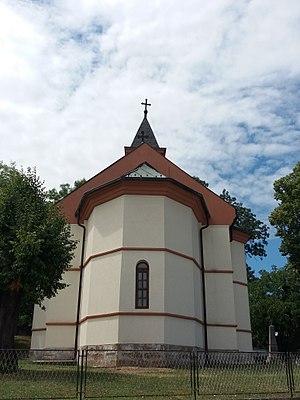
L'église Saint-Gabriel de Baničina est une église orthodoxe serbe située à Baničina, dans le district de Podunavlje et dans la municipalité de Smederevska Palanka en Serbie. Elle est inscrite sur la liste des monuments culturels protégés de la République de Serbie.